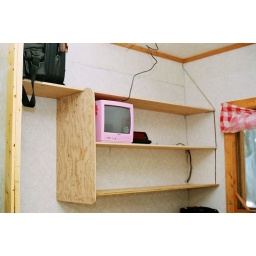
Storage shelf in bedroom